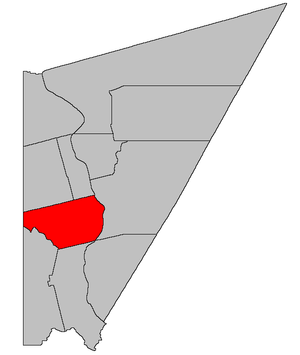
La paroisse de Wakefield est à la fois une paroisse civile et un district de services locaux canadien du comté de Carleton, située dans l'Ouest du Nouveau-Brunswick. Elle comprend les autorités taxatrices de Wakefield Intérieur et Wakefield Extérieur.